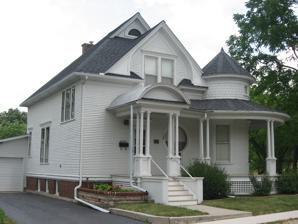
Building: J. Claude Rumsey House
Country: United States of America
Year built: 1906
Historic house in Indiana, United States United States historic place J. Claude Rumsey House U.S. National Register of Historic Places J. Claude Rumsey House, June 2012 Show map of Indiana Show map of the United States Location 709 Michigan Ave., Lowell, Indiana Coordinates 41°17′44″N 87°24′59″W / 41.29556°N 87.41639°W / 41.29556; -87.41639 Area less than one acre Built 1906 ( 1906 ) Built by Rumsey, J. Claude Architectural style Queen Anne NRHP reference No. 08001211 Added to NRHP December 22, 2008 J. Claude Rumsey House , also known as the Rumsey-Nomanson House, is a historic home located at 709 Michigan Avenue in Lowell , Lake County, Indiana .  It was built in 1906, and is a 2-story, Queen Anne stick built home with a cross-gable roof.  It sits on a concrete foundation, which was quite modern at the time, and features a round corner tower with fishscale shingles and a wraparound porch. It was listed in the National Register of Historic Places in 2008. References